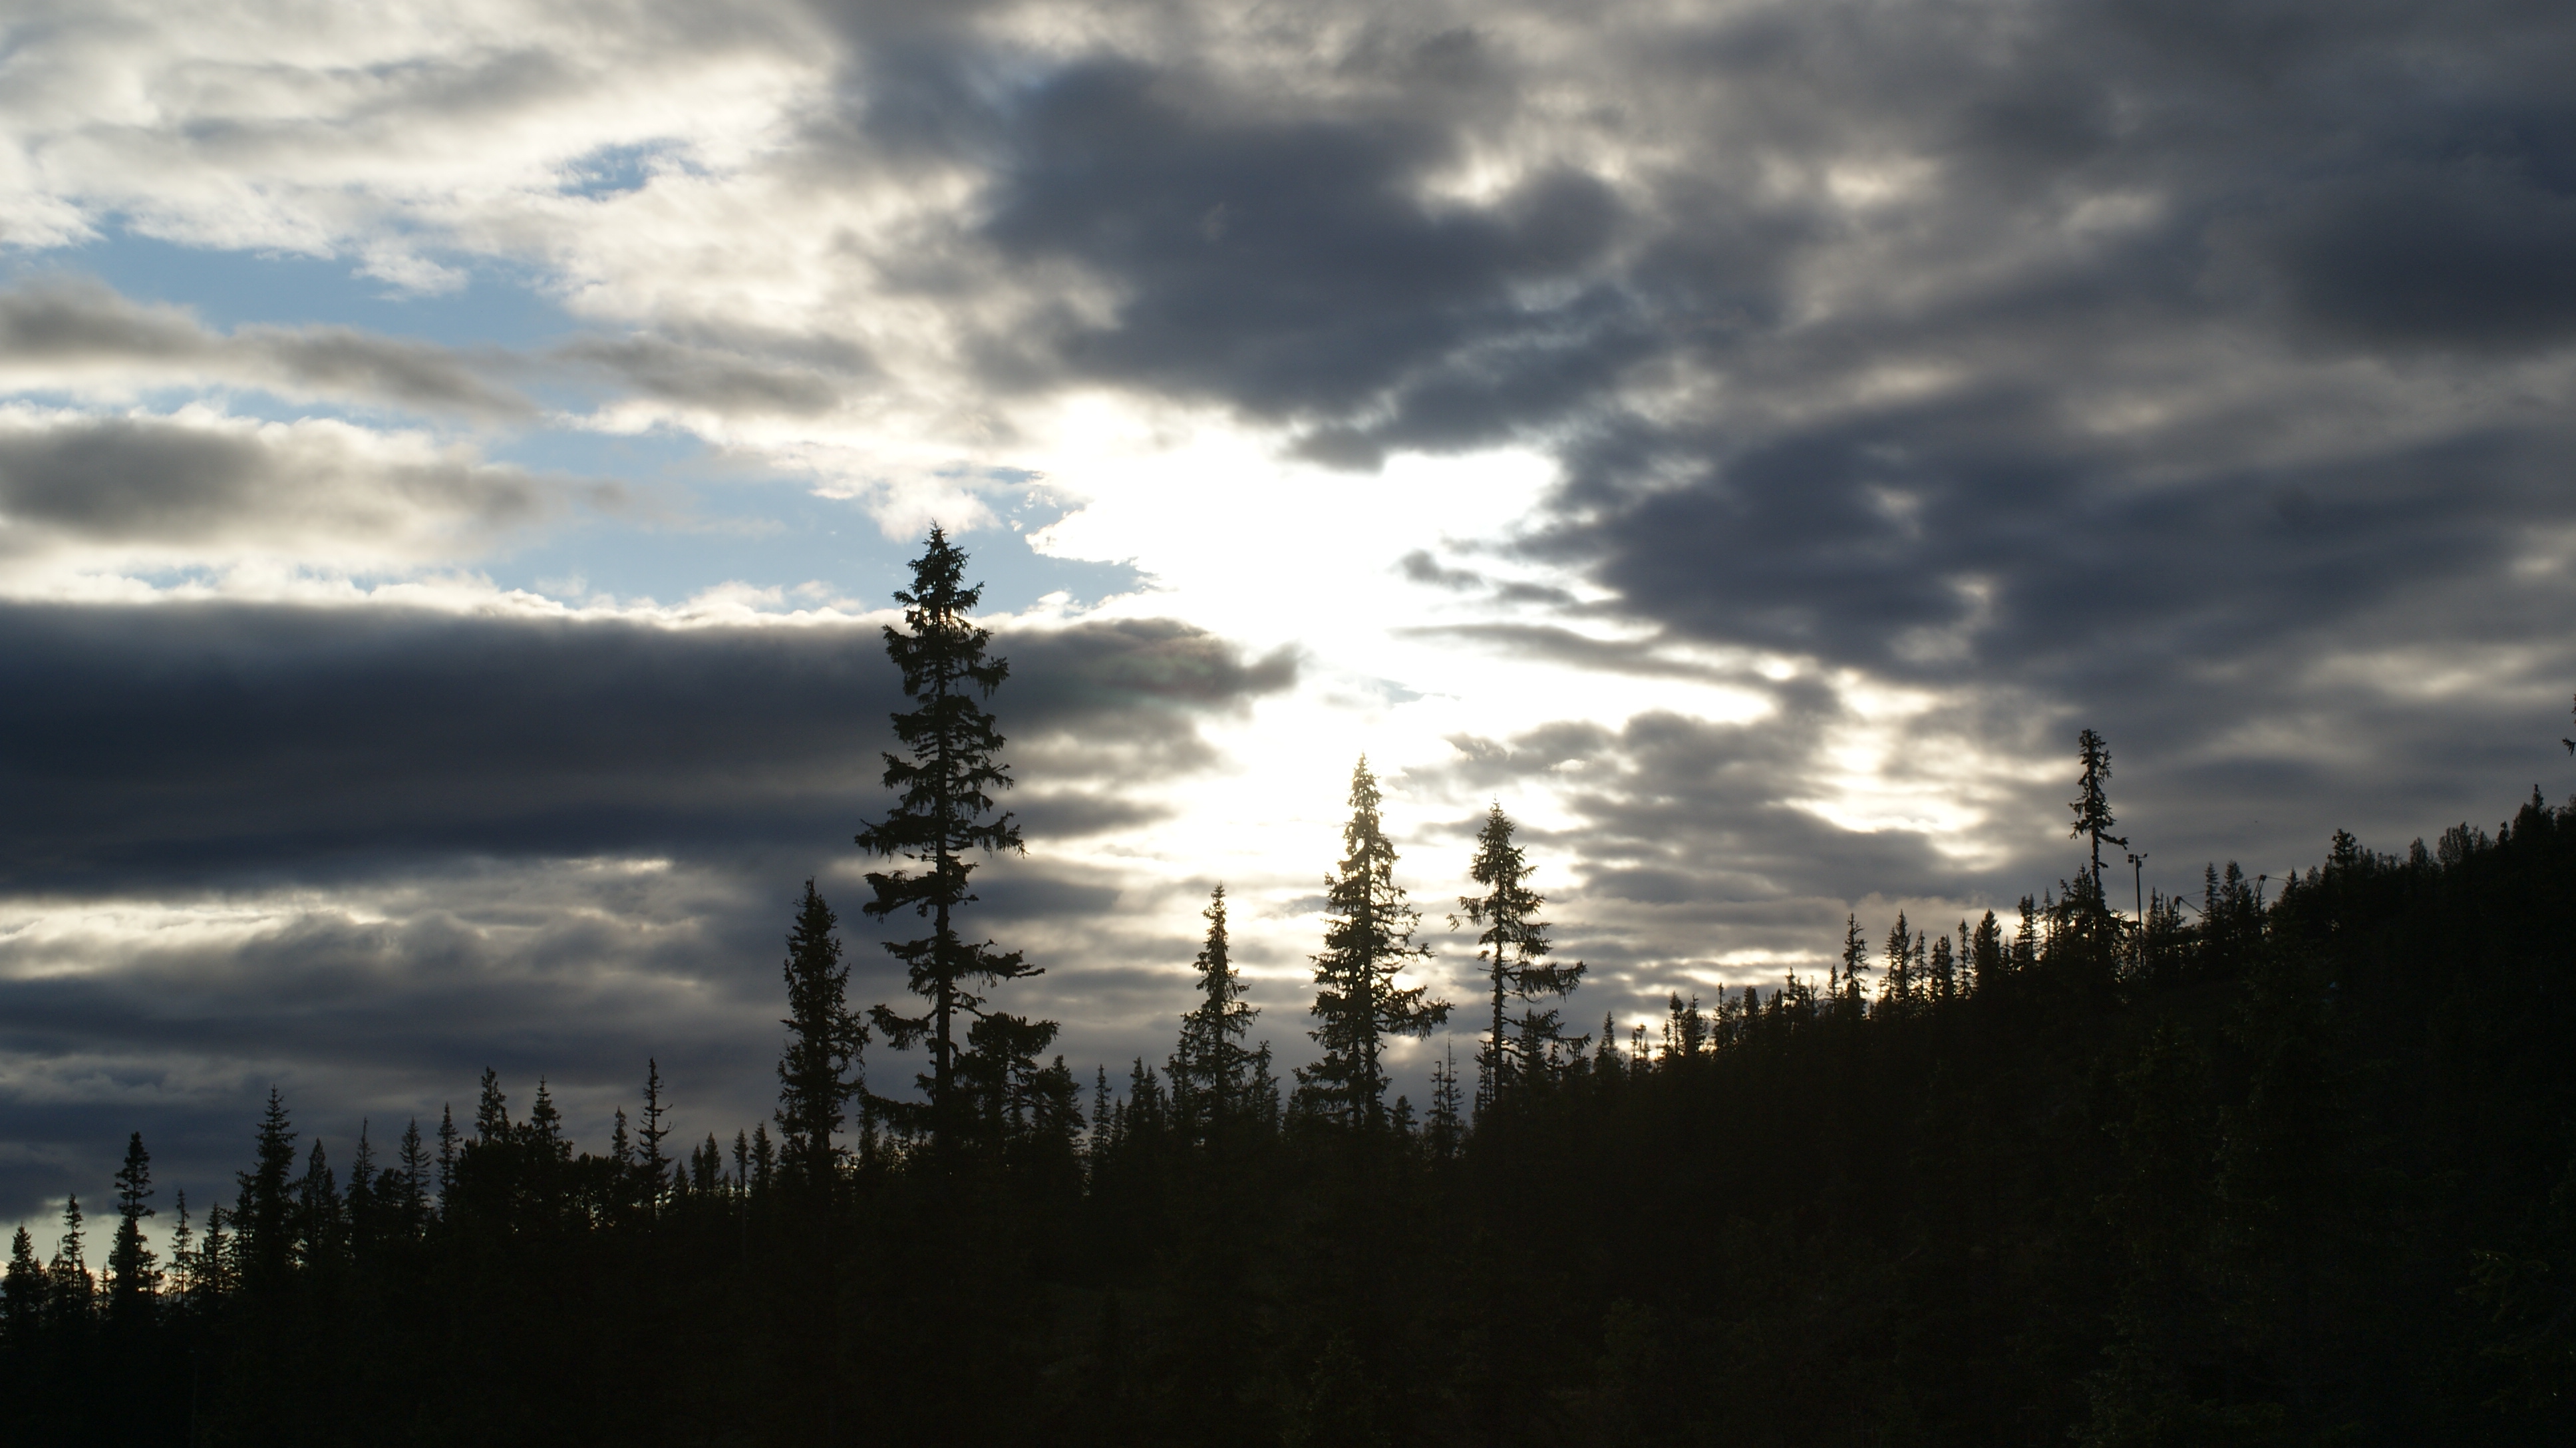
forrest, sky, cloud, nature, tree, wilderness, natural environment, atmospheric phenomenon, natural landscape, forest, morning, atmosphere, evening, woody plant, mountain, sunlight, winter, landscape, sunset, meteorological phenomenon, plant, national park, pine family, branch, dusk, horizon, American larch, conifer, pine, fell, hill, temperate coniferous forest, spruce fir forest, fir, reflection, lake, road, cumulus, snow, sunrise